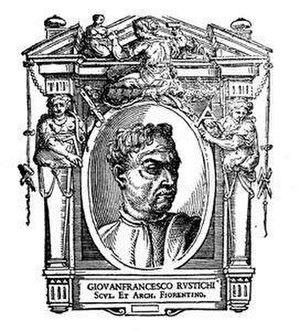
Giovanni Francesco Rustici ou Giovanfrancesco Rustichi, est un sculpteur et un architecte italien.